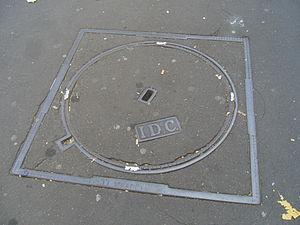
Paris 13e arrondissement, rue Bobillot, tampon ""Inspection des Carrières"""
L'Inspection générale des carrières est l'organisme chargé de l'administration et du contrôle des anciennes carrières souterraines et des catacombes de Paris, anciennement connu sous le nom de Service des carrières du département de la Seine.